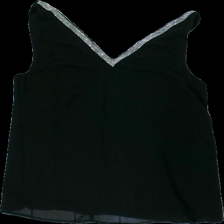
View: front
Type: Top
Category: Ladies
Brand: Not in the list
Brand text on label: Åhlens
Colors: Black
Material: 100% polyester
Cut: Regular, V-collar
Size: 36
Season: All
Price range: 50-100
Recommended usage: Reuse